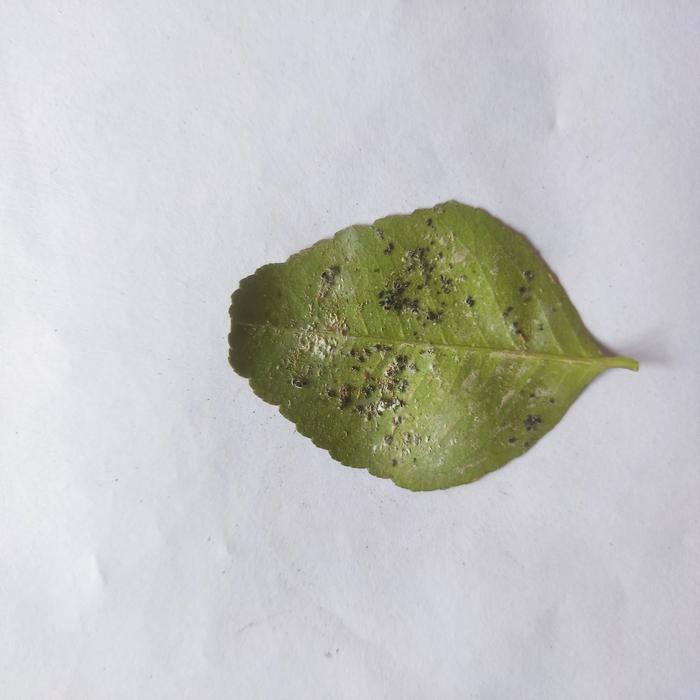
Crop: Lemon
Leaf condition: Sooty_Mold